Hunter–Dulin Building

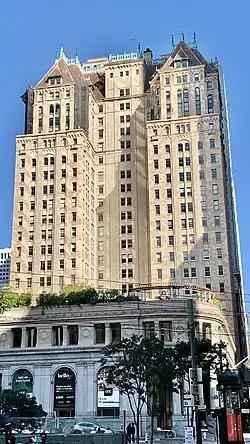
from Market Street (2021)

The Hunter–Dulin Building (also known as the California Commercial Wool Building or 111 Sutter Street) is a class A office building located at 111 Sutter Street in San Francisco, California.